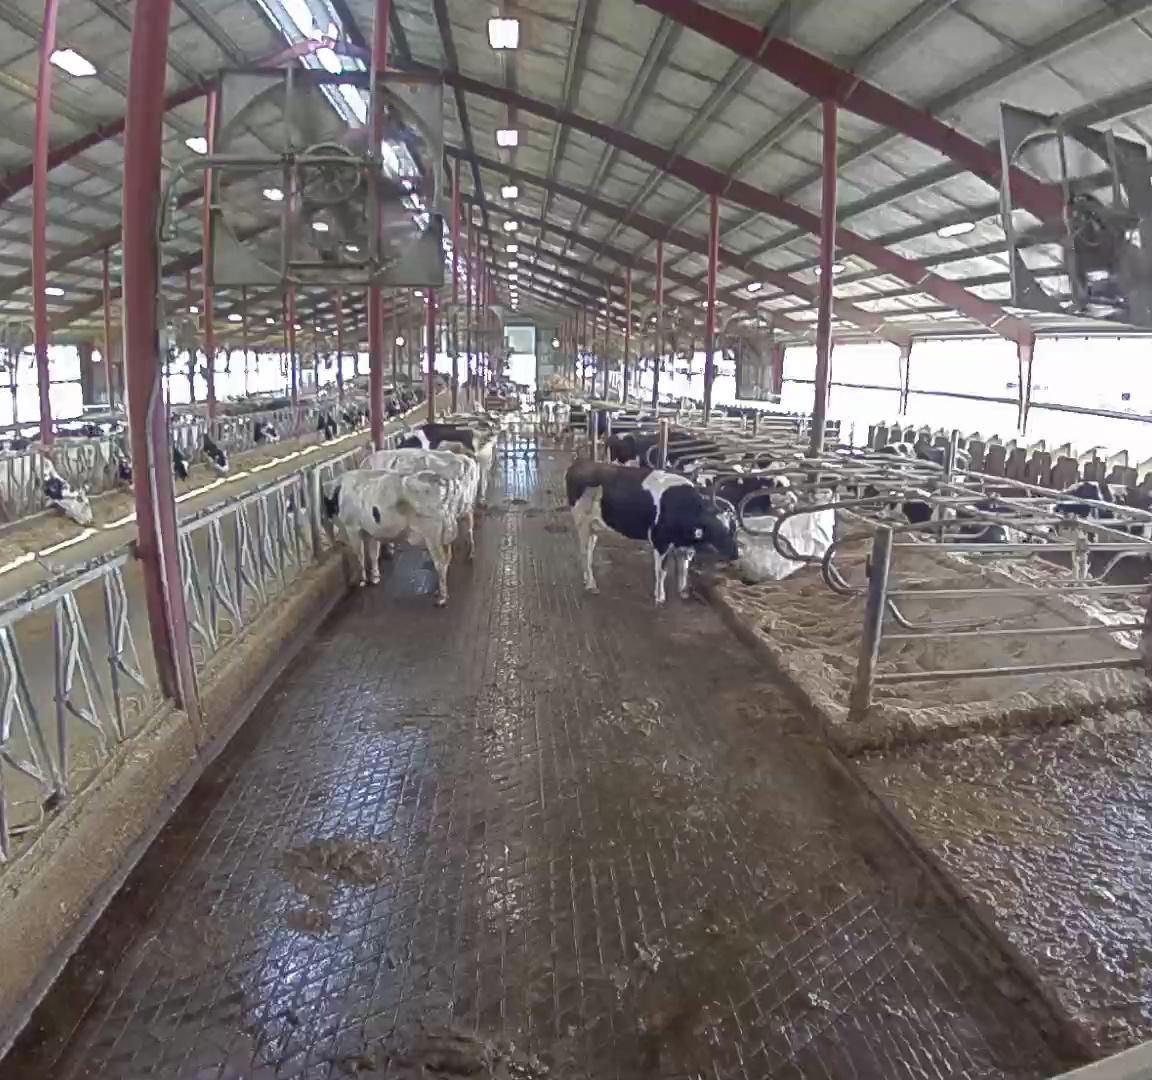
Number of cows: 8